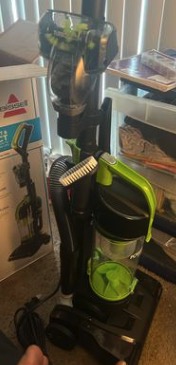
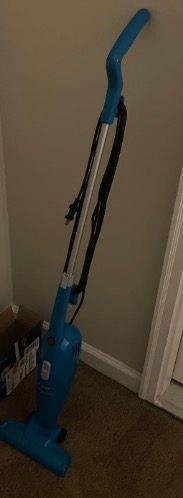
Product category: items_vacuum
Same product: no